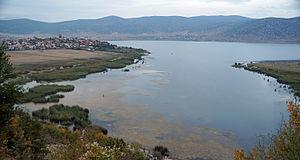
Pustec est une municipalité d'Albanie, appartenant à la préfecture de Korçë. Sa population est de 3 290 habitants en 2011.